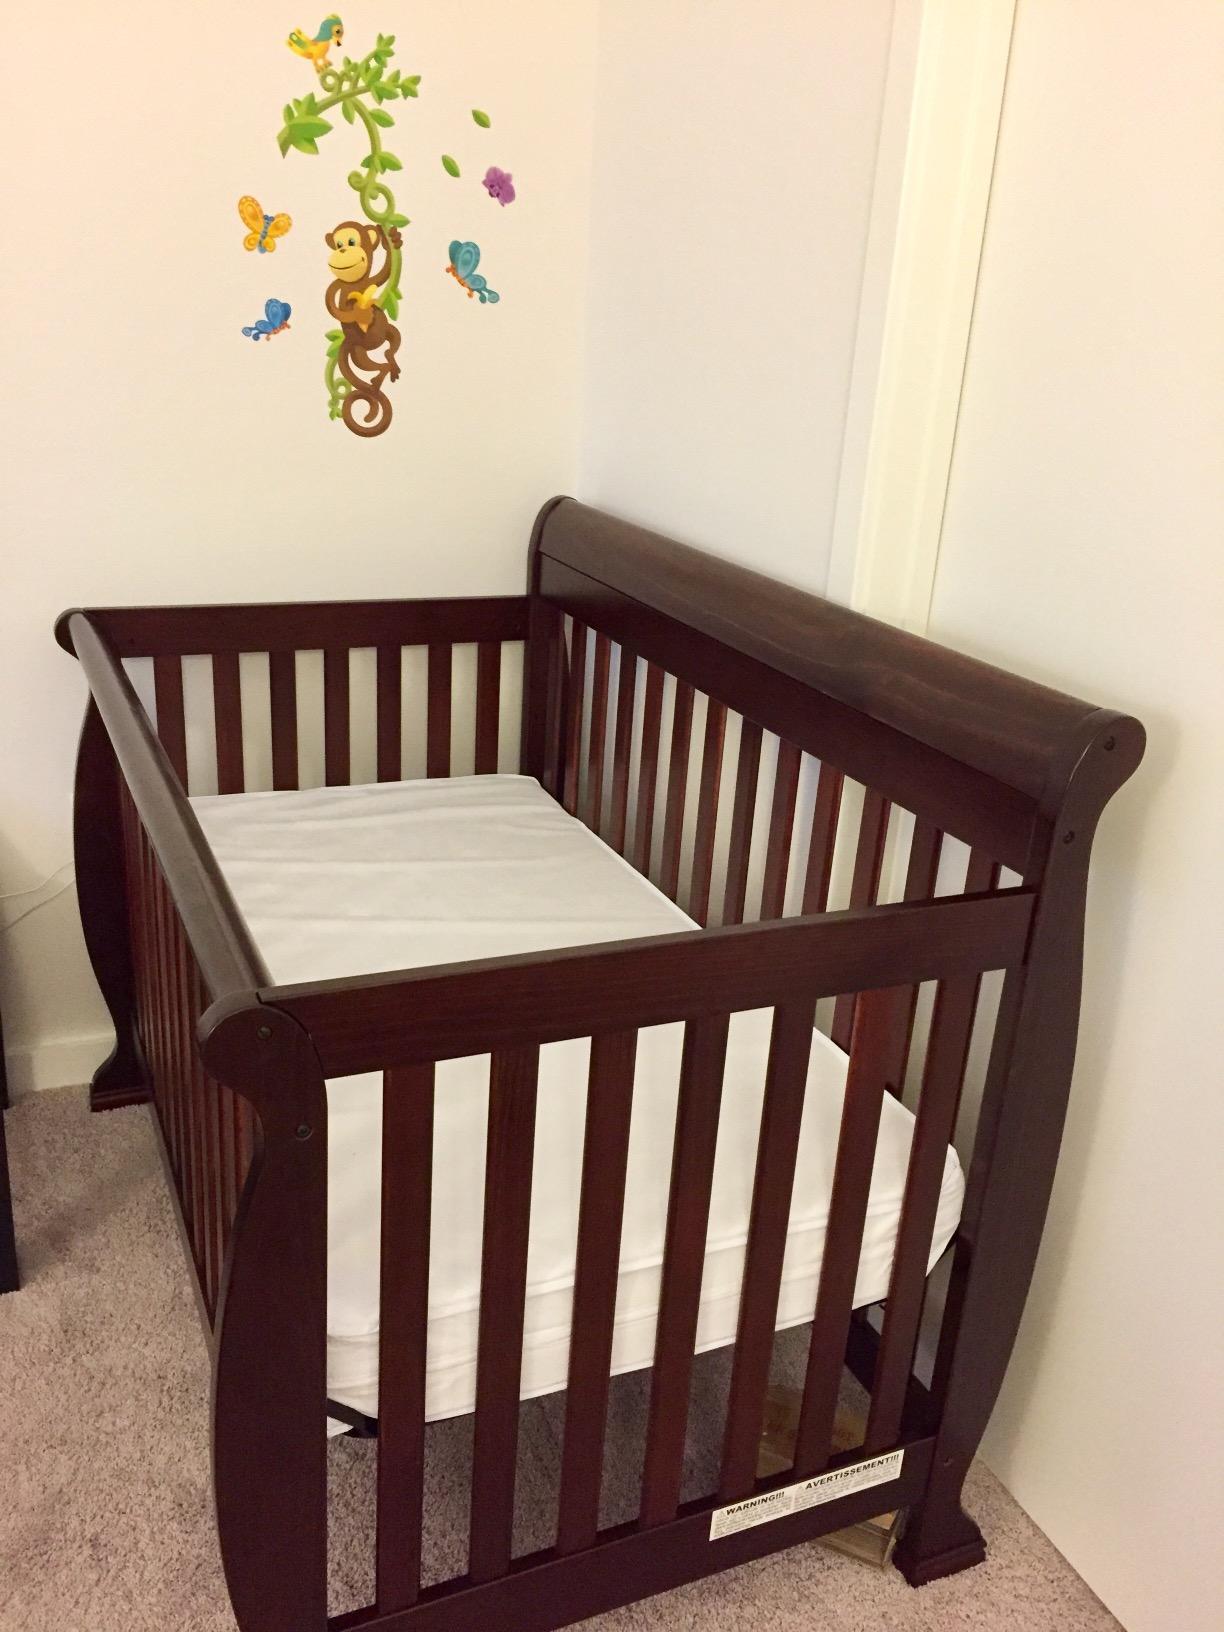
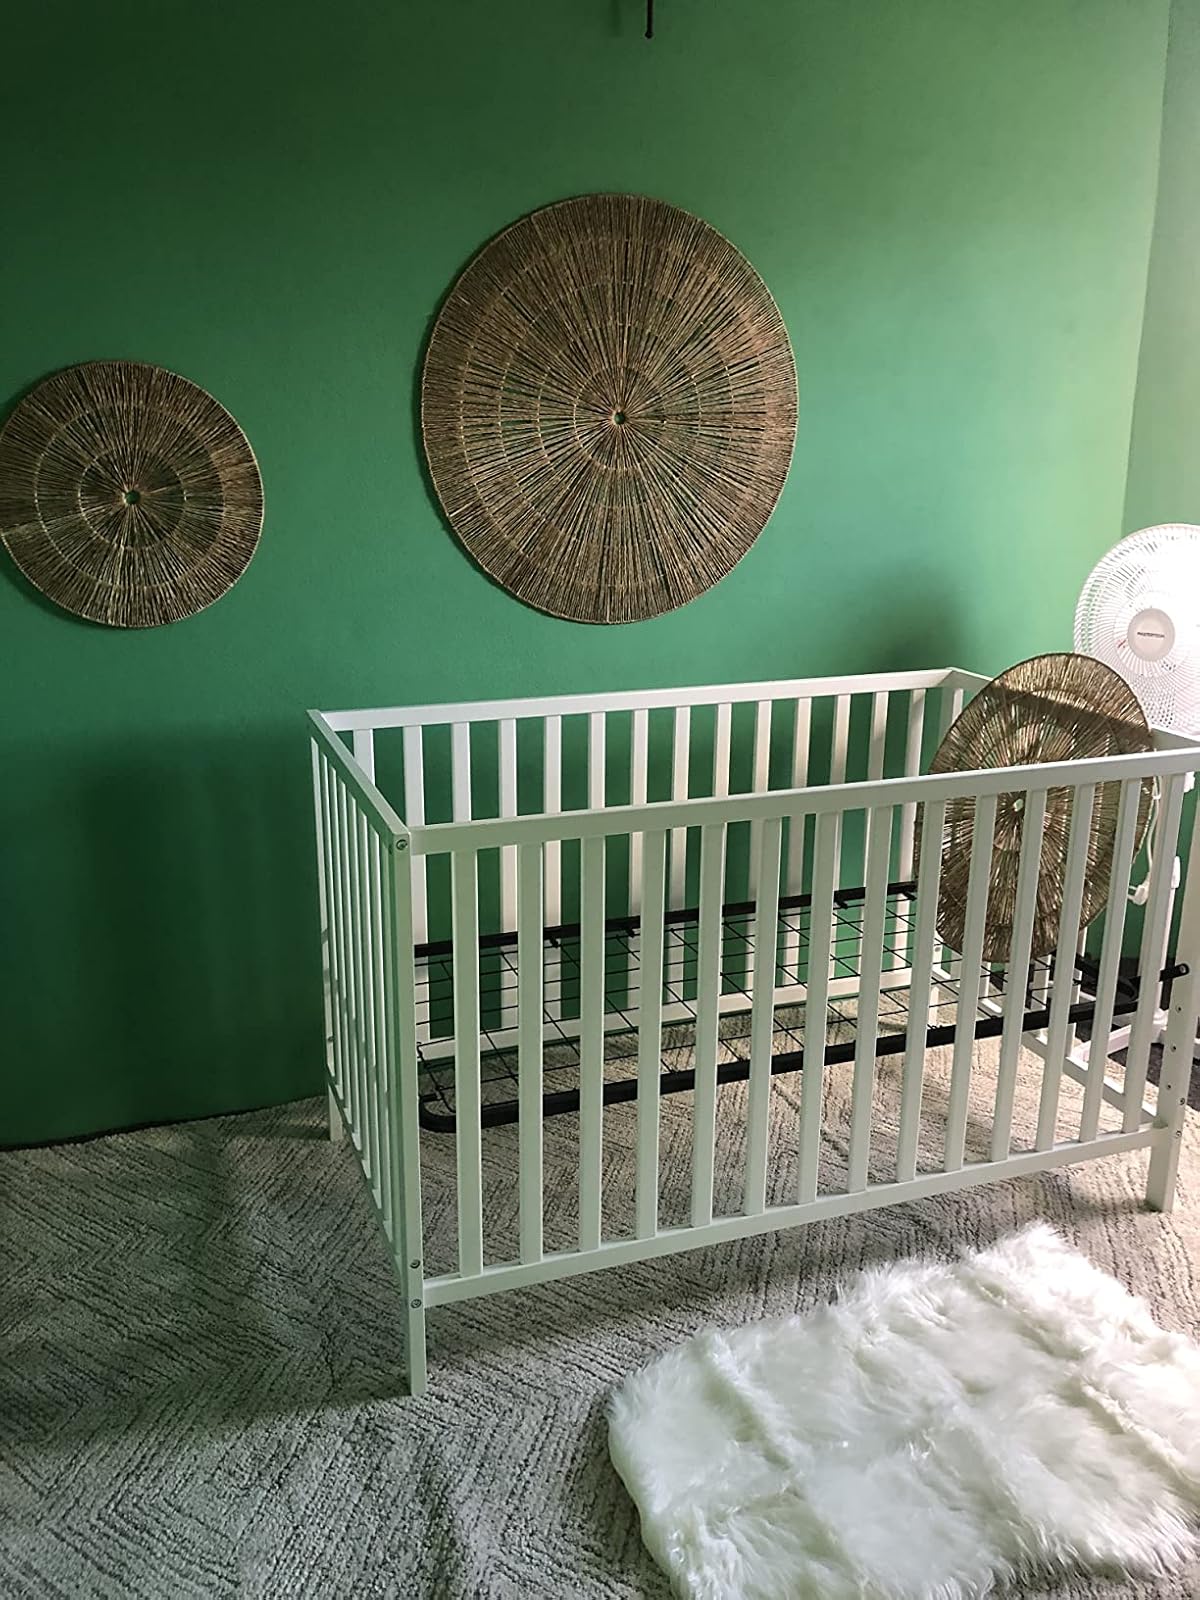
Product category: products_crib
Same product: no